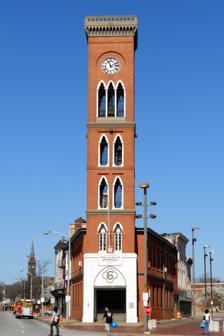
Building: Engine House No. 6 (Baltimore, Maryland)
Country: United States of America
Year built: 1854
United States historic place Engine House No. 6 U.S. National Register of Historic Places Baltimore City Landmark Fire station tower Location 416 N. Gay St. , Baltimore, Maryland Coordinates 39°17′43″N 76°36′20″W / 39.29528°N 76.60556°W / 39.29528; -76.60556 Area 1 acre (0.40 ha) Built 1853 ( 1853 ) Architect Reasin & Wetherald Architectural style Gothic Revival, Italian Gothic NRHP reference No. 73002185 Significant dates Added to NRHP June 18, 1973 Designated BCL 1975 Engine House No. 6 is a historic fire station located at Baltimore , Maryland , United States . This two-story brick building features a 103-foot Italian-Gothic tower at the apex of its truncated triangular shape. It was built in 1853–54, and the tower is said to be a copy of Giotto's campanile in Florence, Italy . Engine House No. 6 was listed on the National Register of Historic Places in 1973. See also Fire departments in Maryland Engine House No. 8 (Baltimore, Maryland) Paca Street Firehouse Poppleton Fire Station References